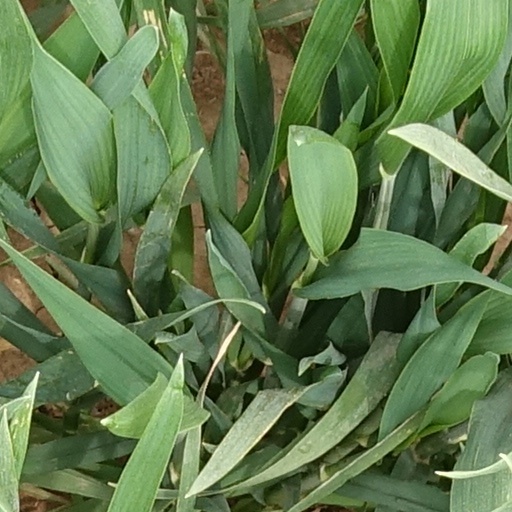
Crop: wheat